Martin Zvolánek

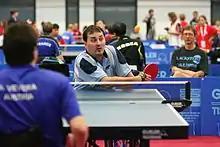

Martin Zvolánek (born 26 May 1974 in Pardubice) is a Paralympian athlete from the Czech Republic competing mainly in category F32/51 discus events.